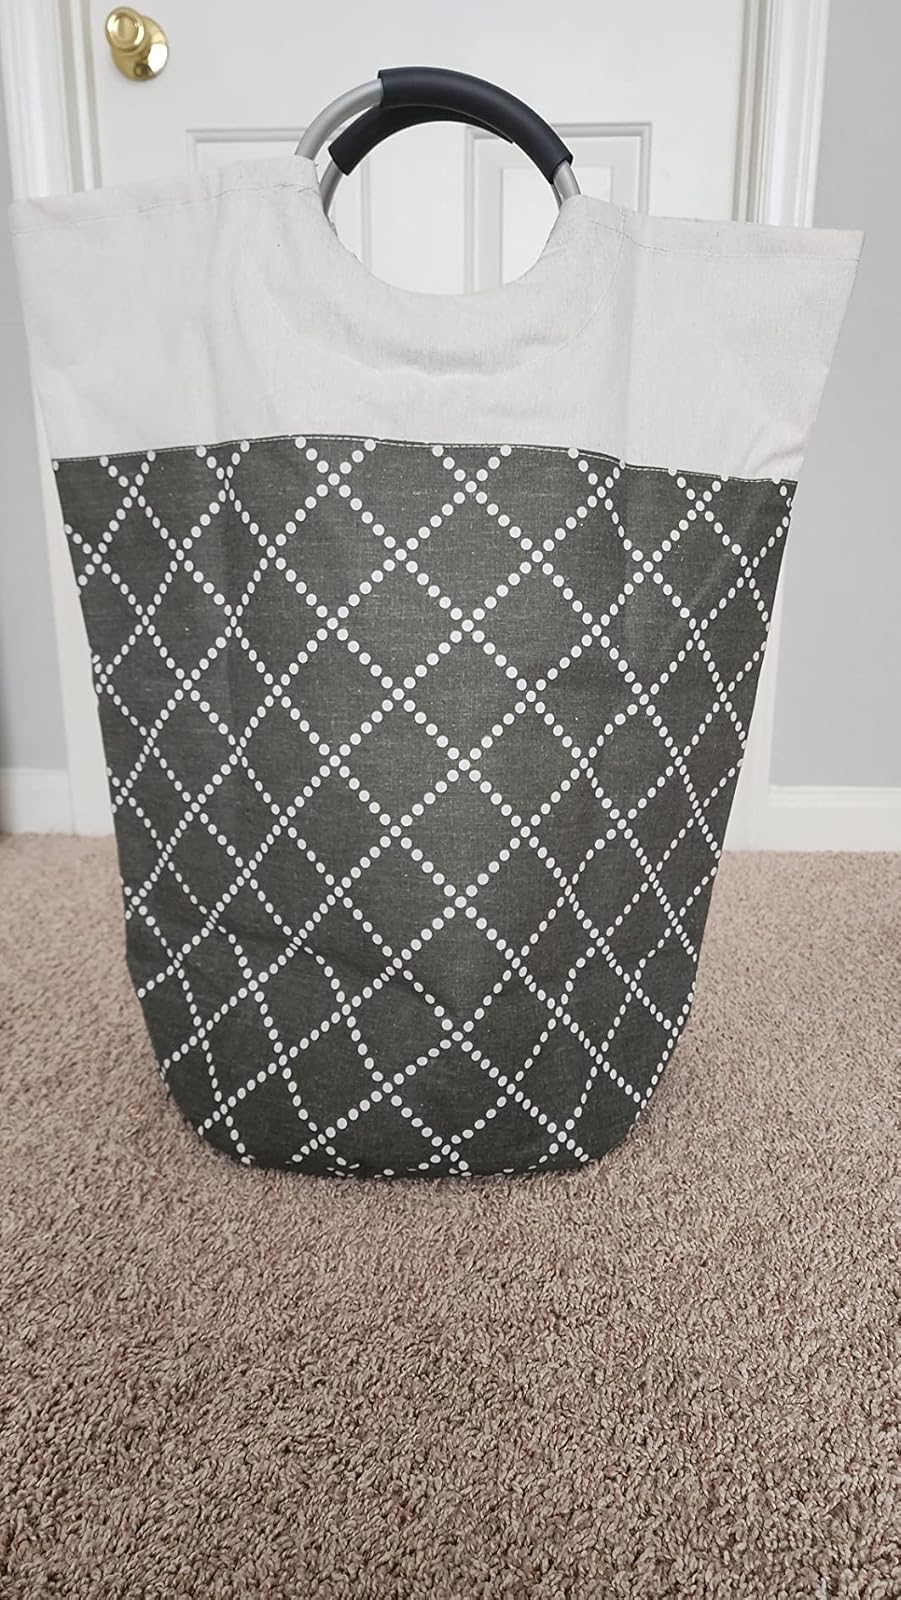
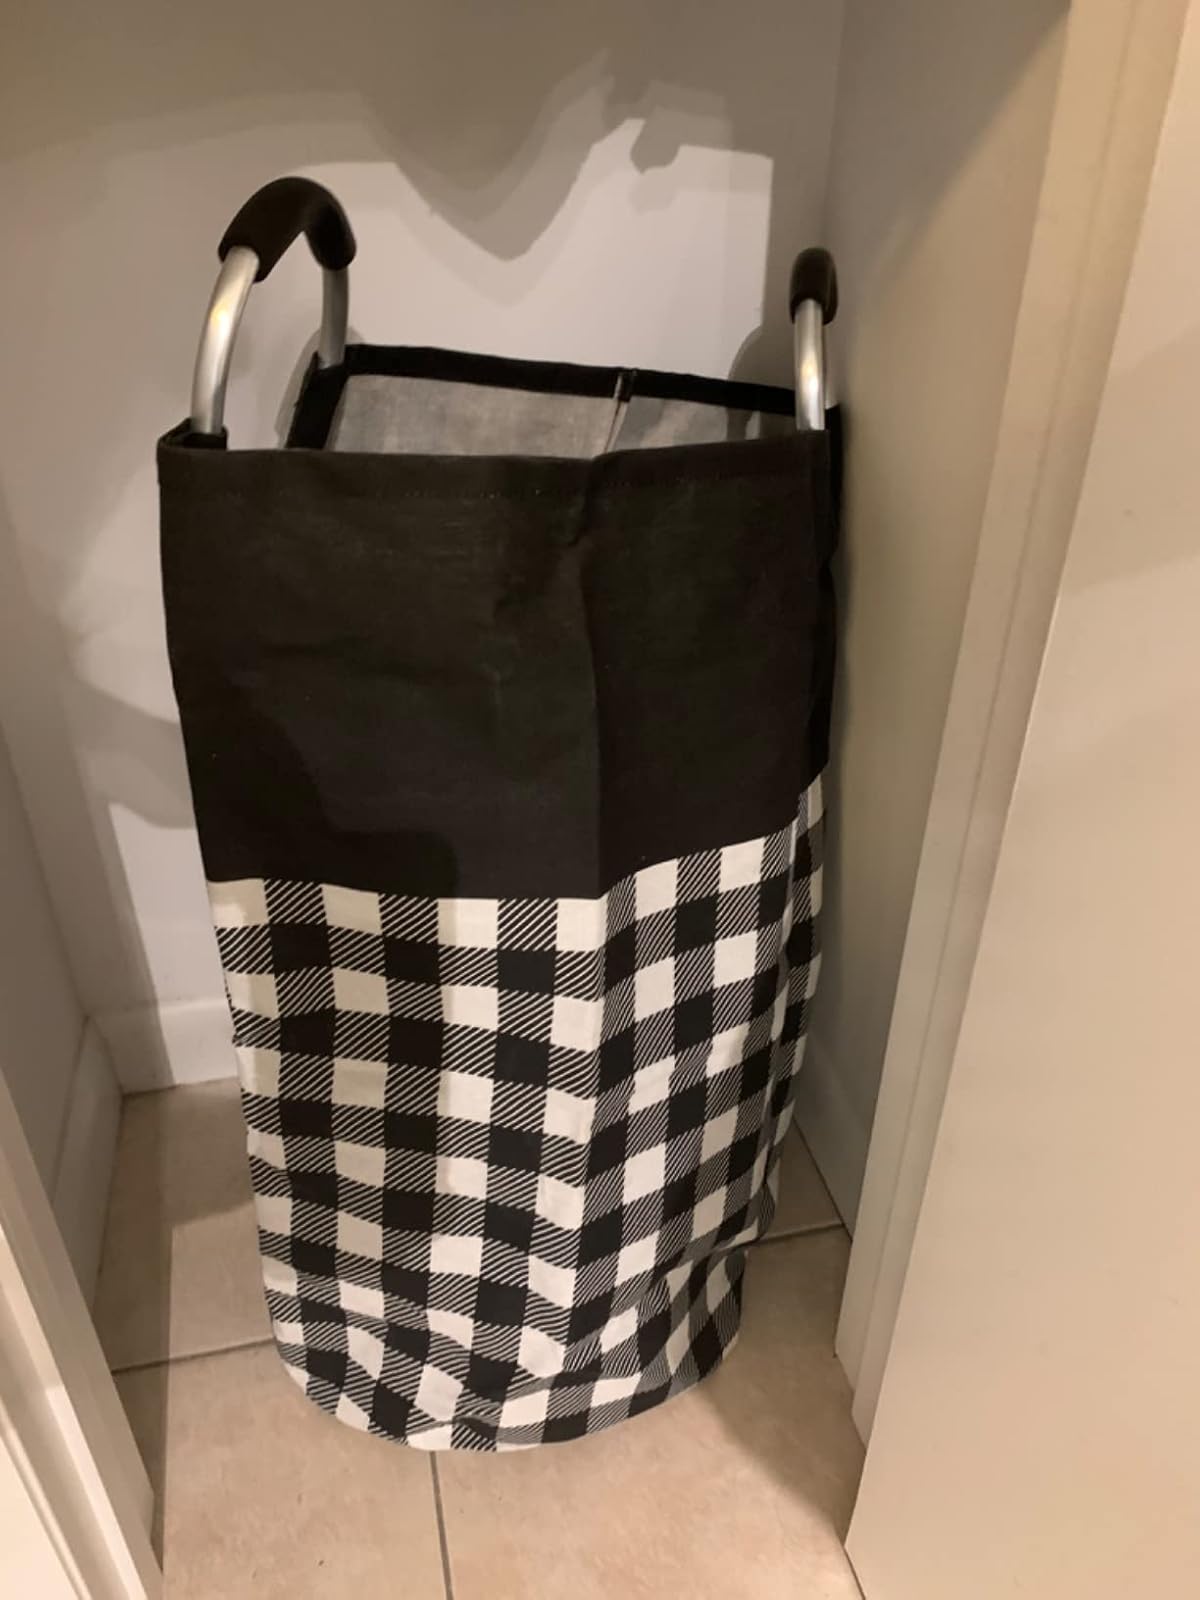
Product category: items_hamper
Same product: no